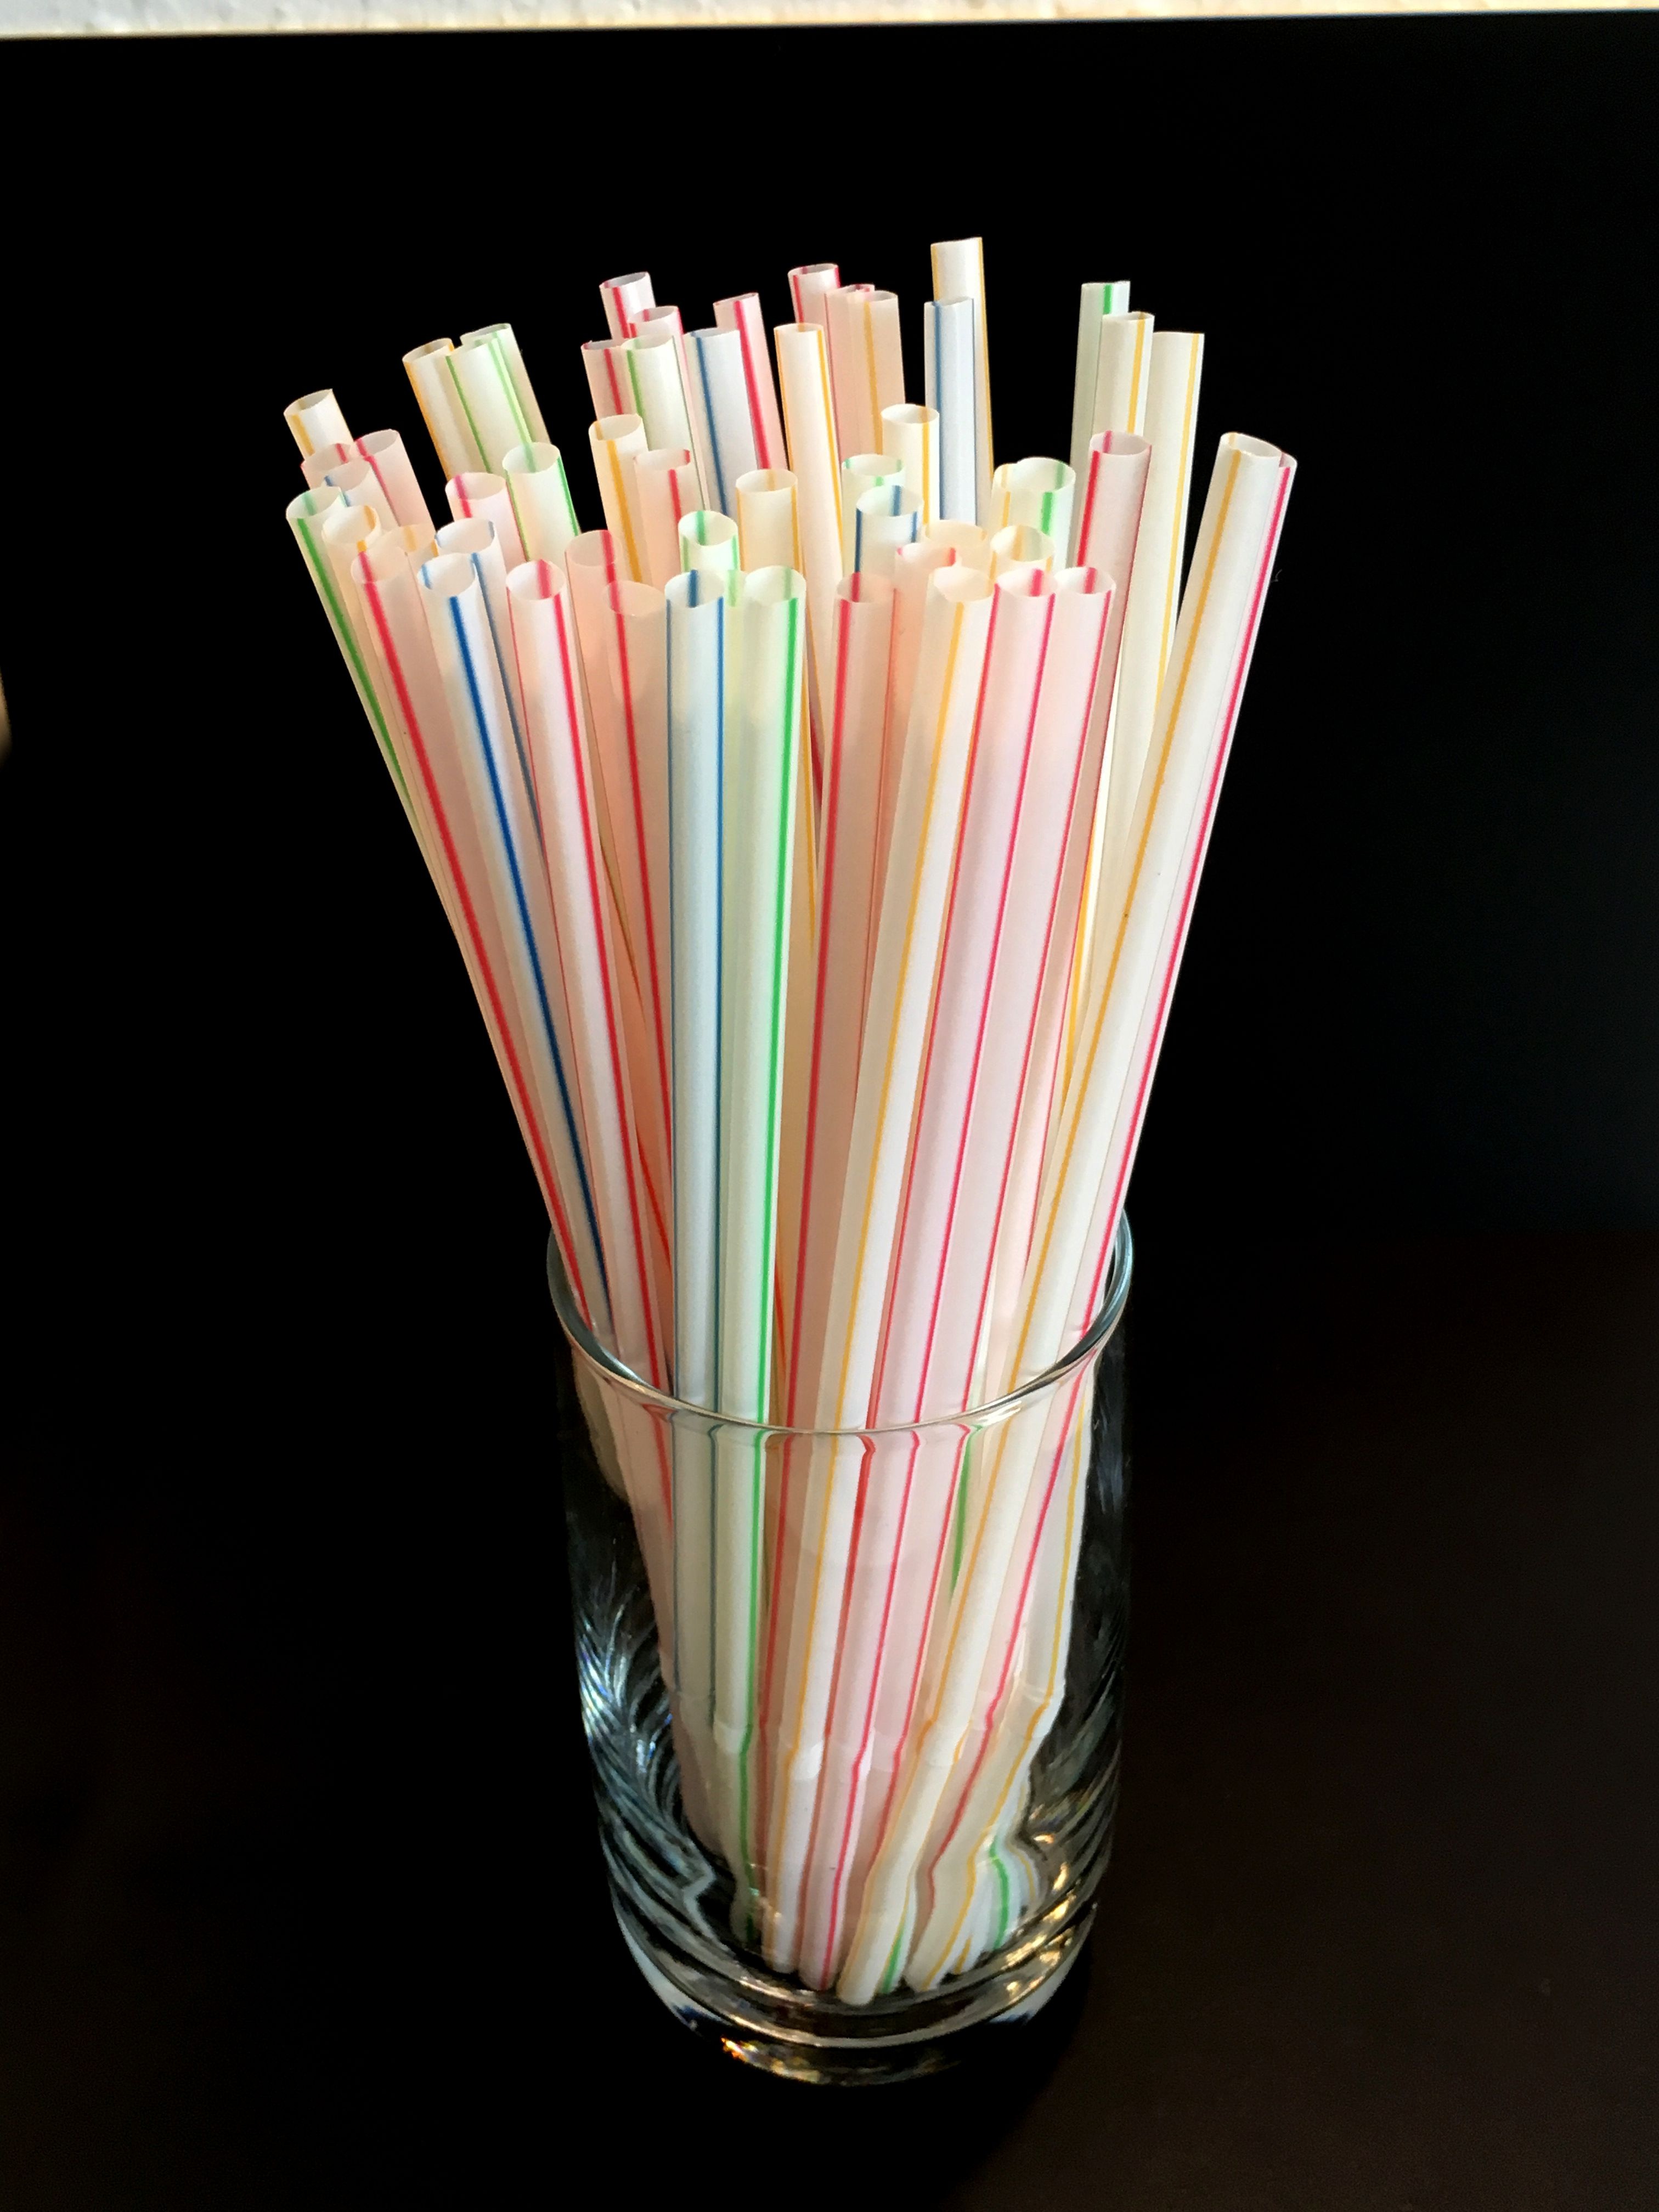
food, kitchen, dessert, lighting, storage, ice cream cone, straws, party, enjoy, drinking glass